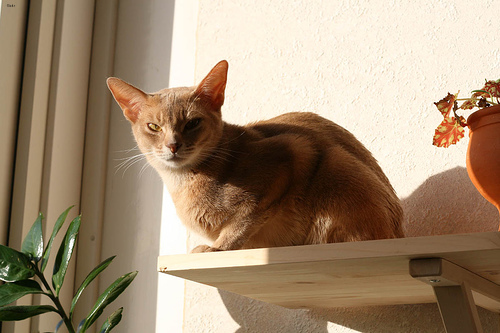
Breed: abyssinian